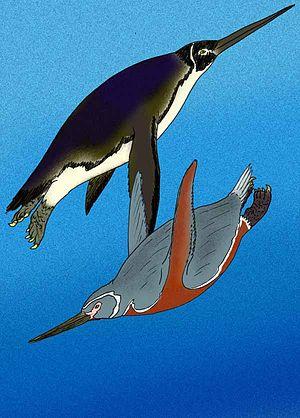
Inkayacu est un genre éteint de manchots. Connu par la seule espèce Inkayacu paracasensis, ce manchot a vécu durant l'Éocène supérieur, il y a quelque 36 millions d'années, dans l'actuel Pérou.